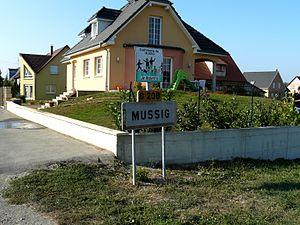
Entrée du village de Mussig
Mussig est une commune française située dans le département du Bas-Rhin, en région Grand Est.